JMI-Edison

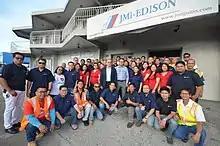
JMI-Edison company group photo shot in December 2017.

In 1979, the company expanded and added to the family, JMI Motor & Bearing Supply. It was to address the island's increasing demand for new equipment including electric motors, generators, pumps and transformers.